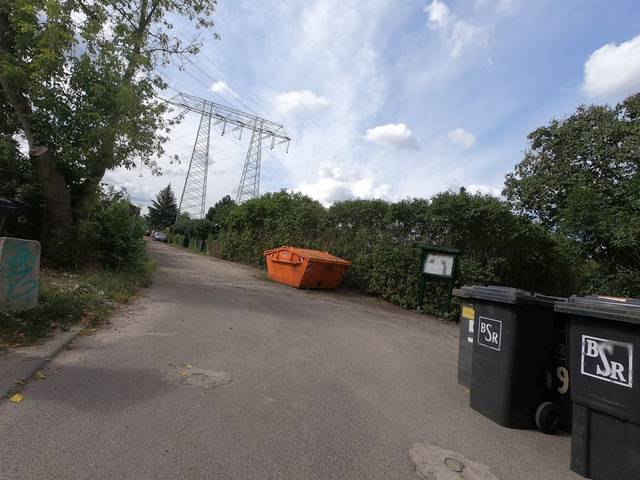
Region: Germany
Coordinates: 52.478, 13.504